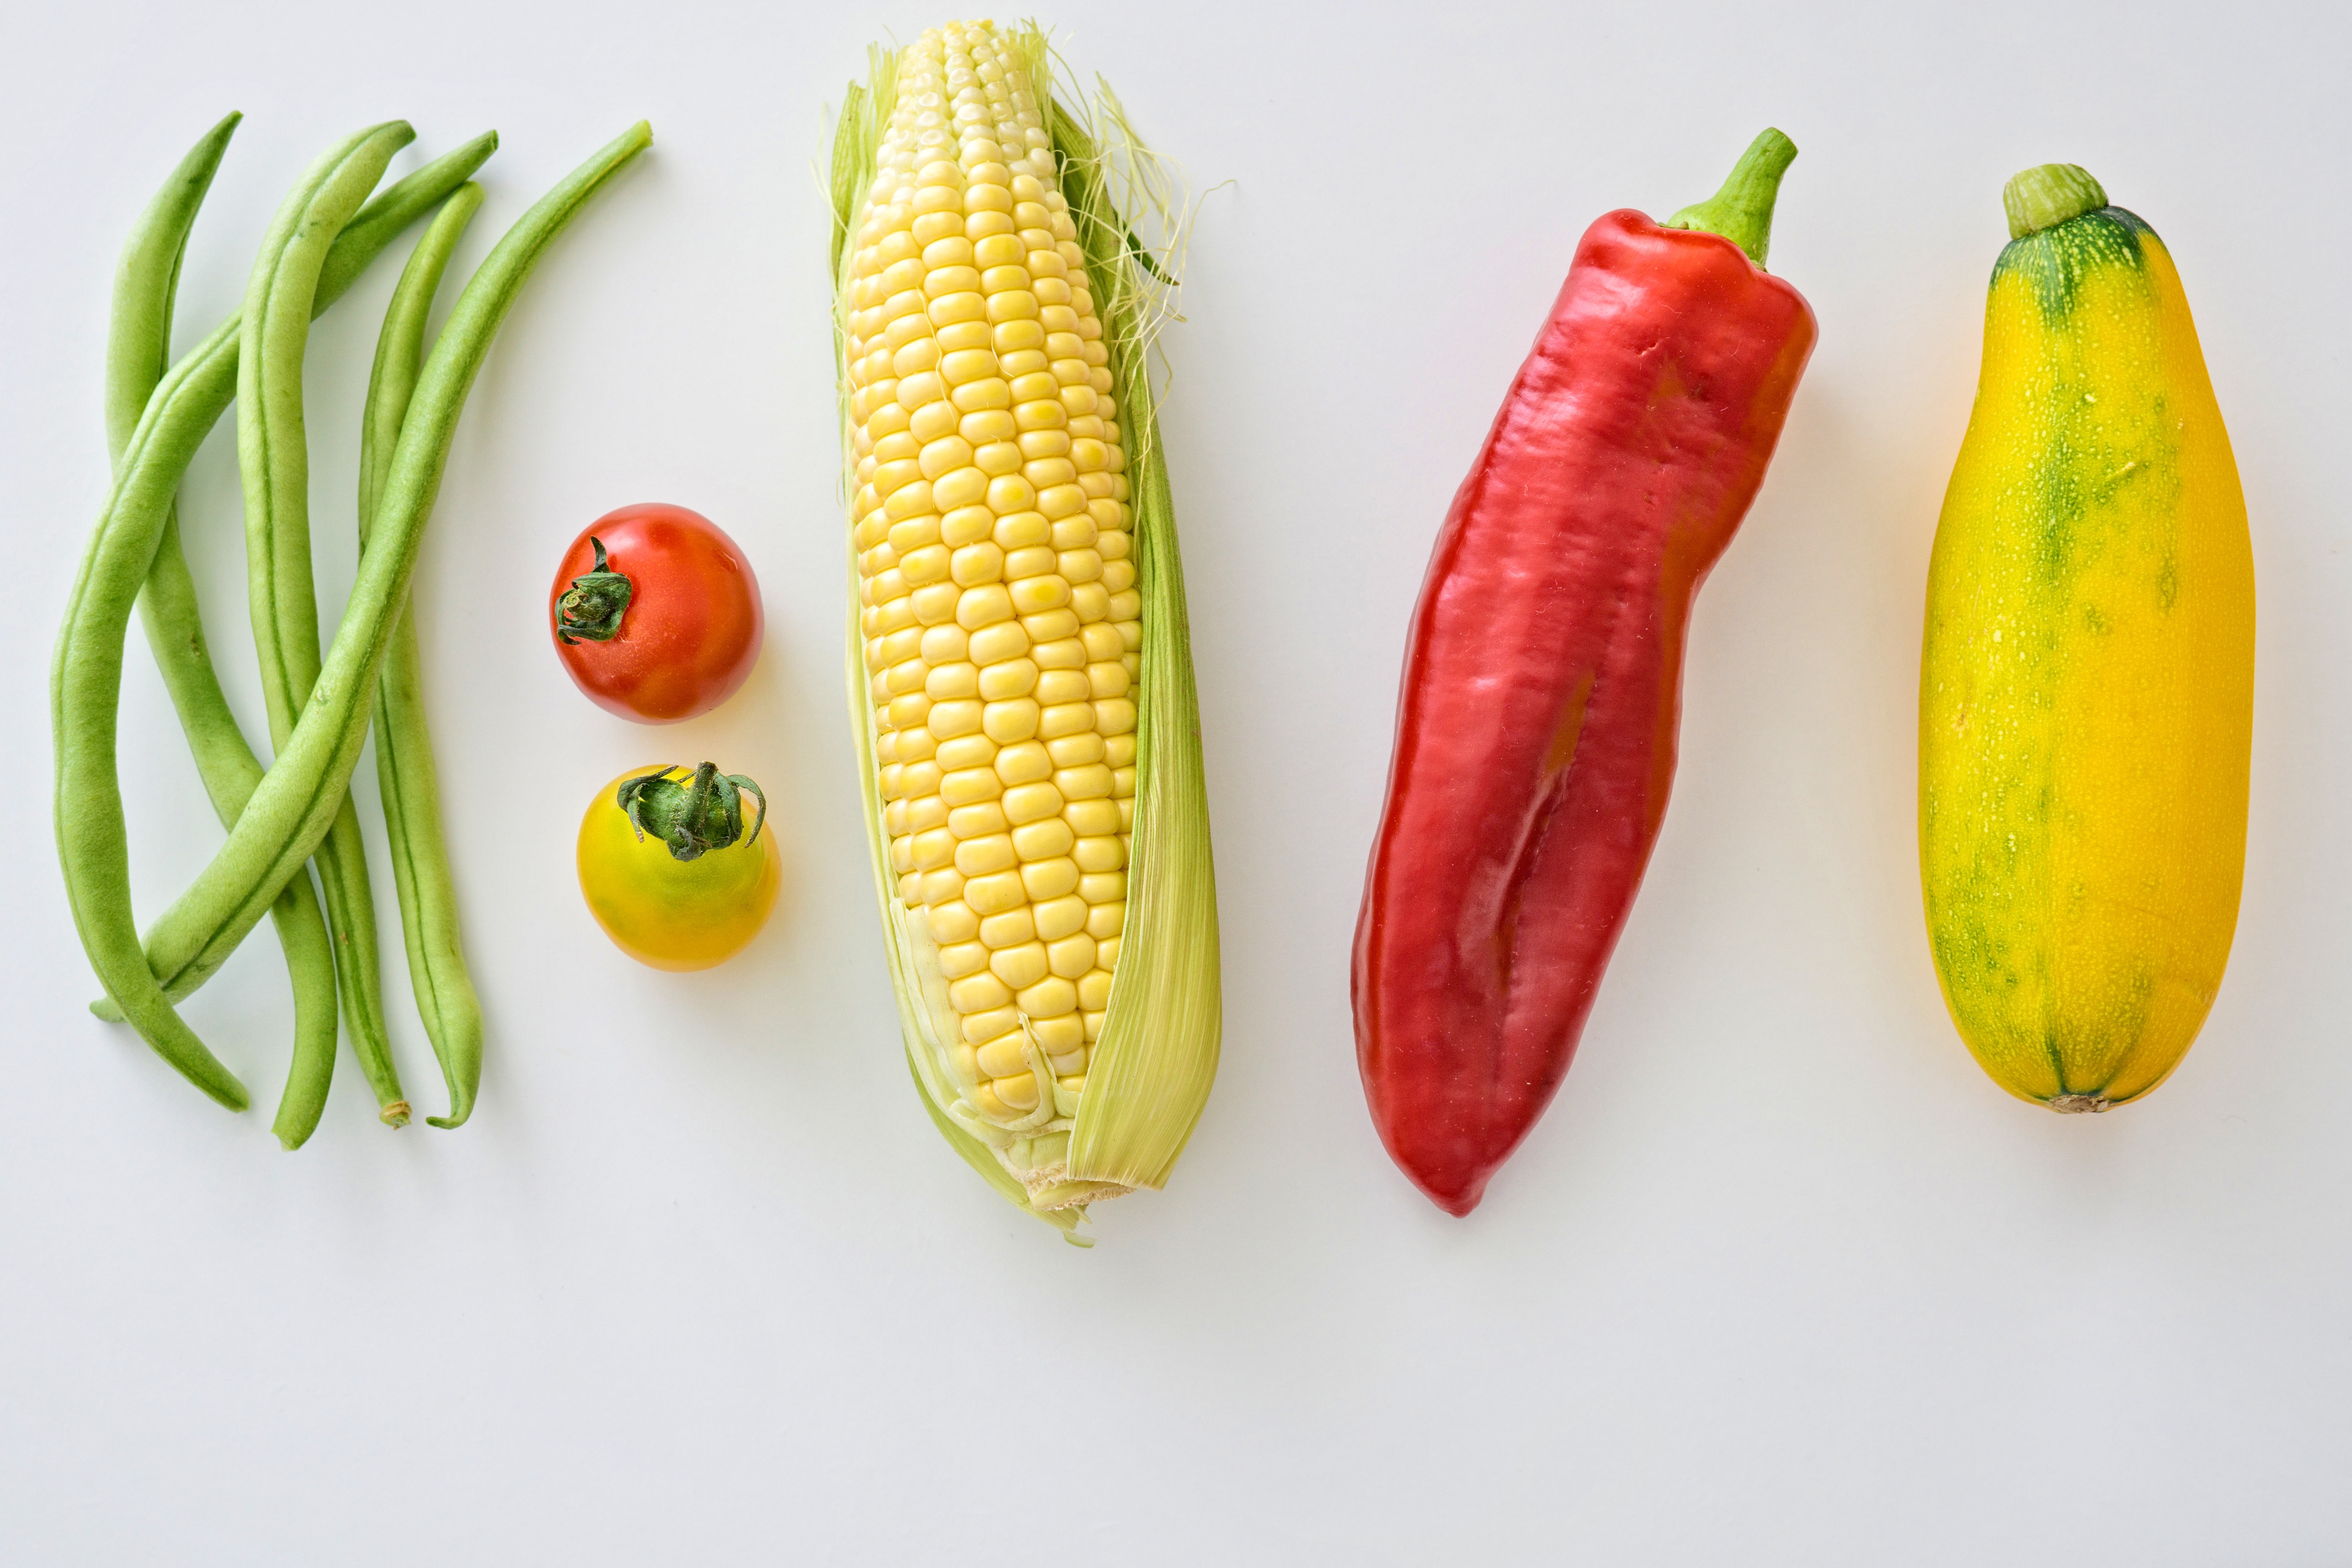
plant, fruit, food, pepper, produce, vegetable, corn, fresh, vegetables, tomatoes, vegetarian, zucchini, beans, flowering plant, healthy cooking, organic foods, land plant